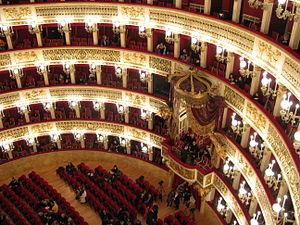
Le Teatro San Carlo, ou Teatro di San Carlo, Real Teatro di San Carlo, édifié le 4 novembre 1737, est l'opéra de Naples.